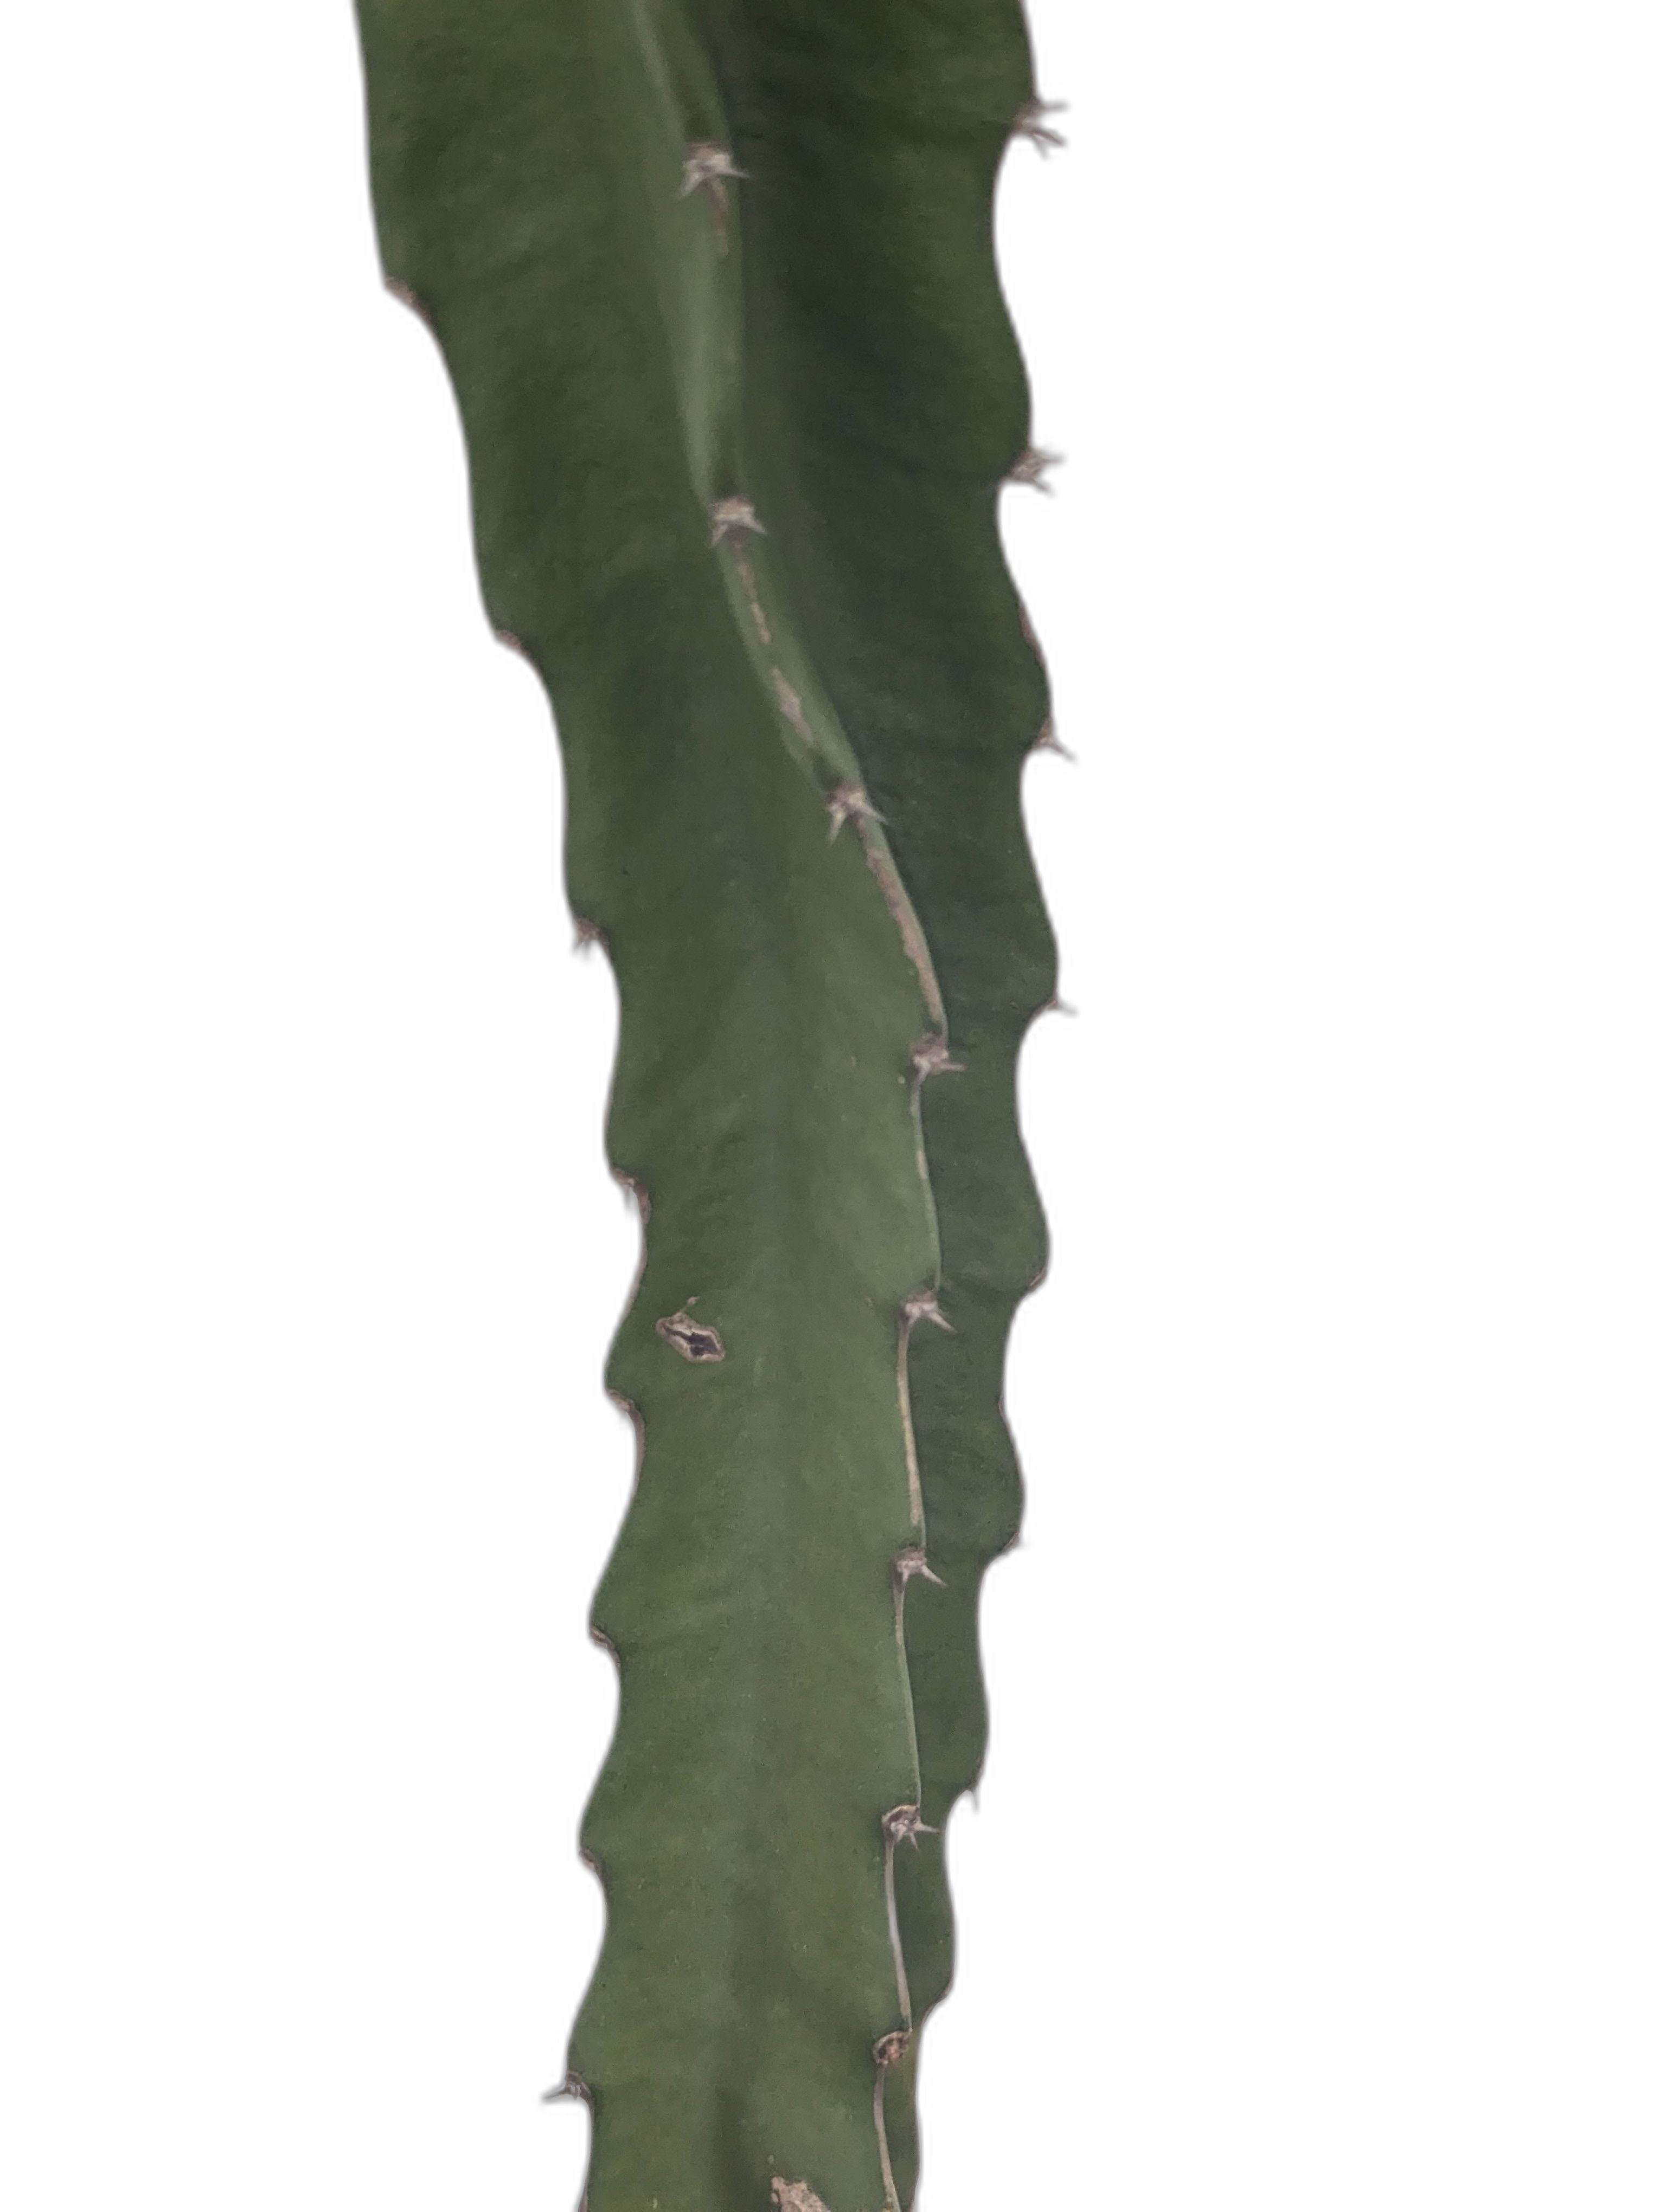
Label: Good leaf